Buyuden

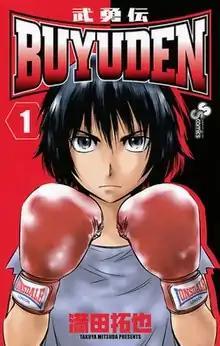
Cover of Buyuden volume 1 by Takuya Mitsuda

Buyuden (Japanese for , "A Heroic Story") is a Japanese sports manga series written and illustrated by Takuya Mitsuda. It was serialized in Shogakukan's "Weekly Shōnen Sunday", from March 2011 to January 2014. Its chapters were collected in thirteen "tankōbon" volumes.